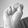
ASL letter: S